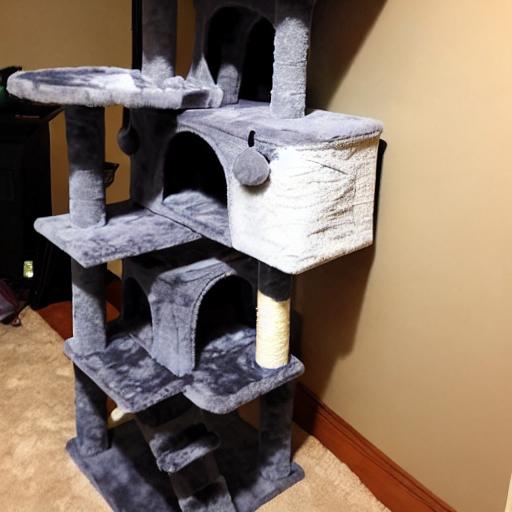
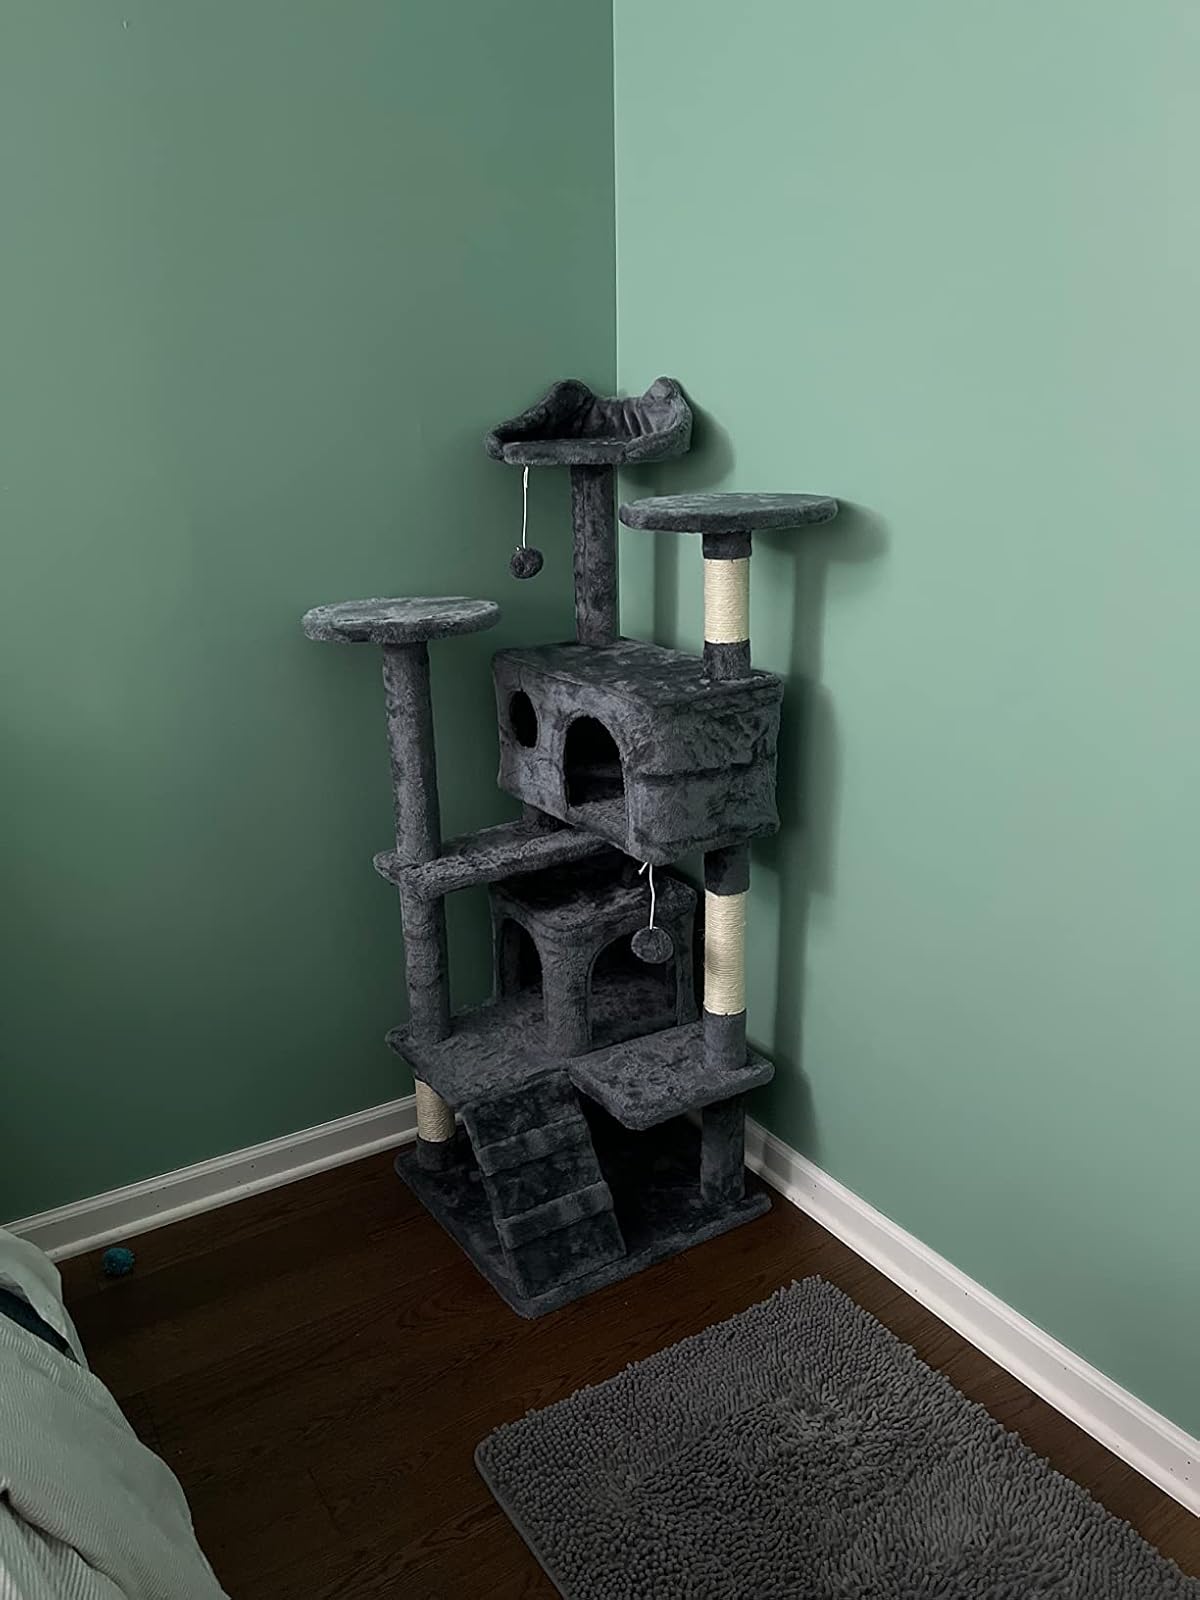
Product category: items_cat tree
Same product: no